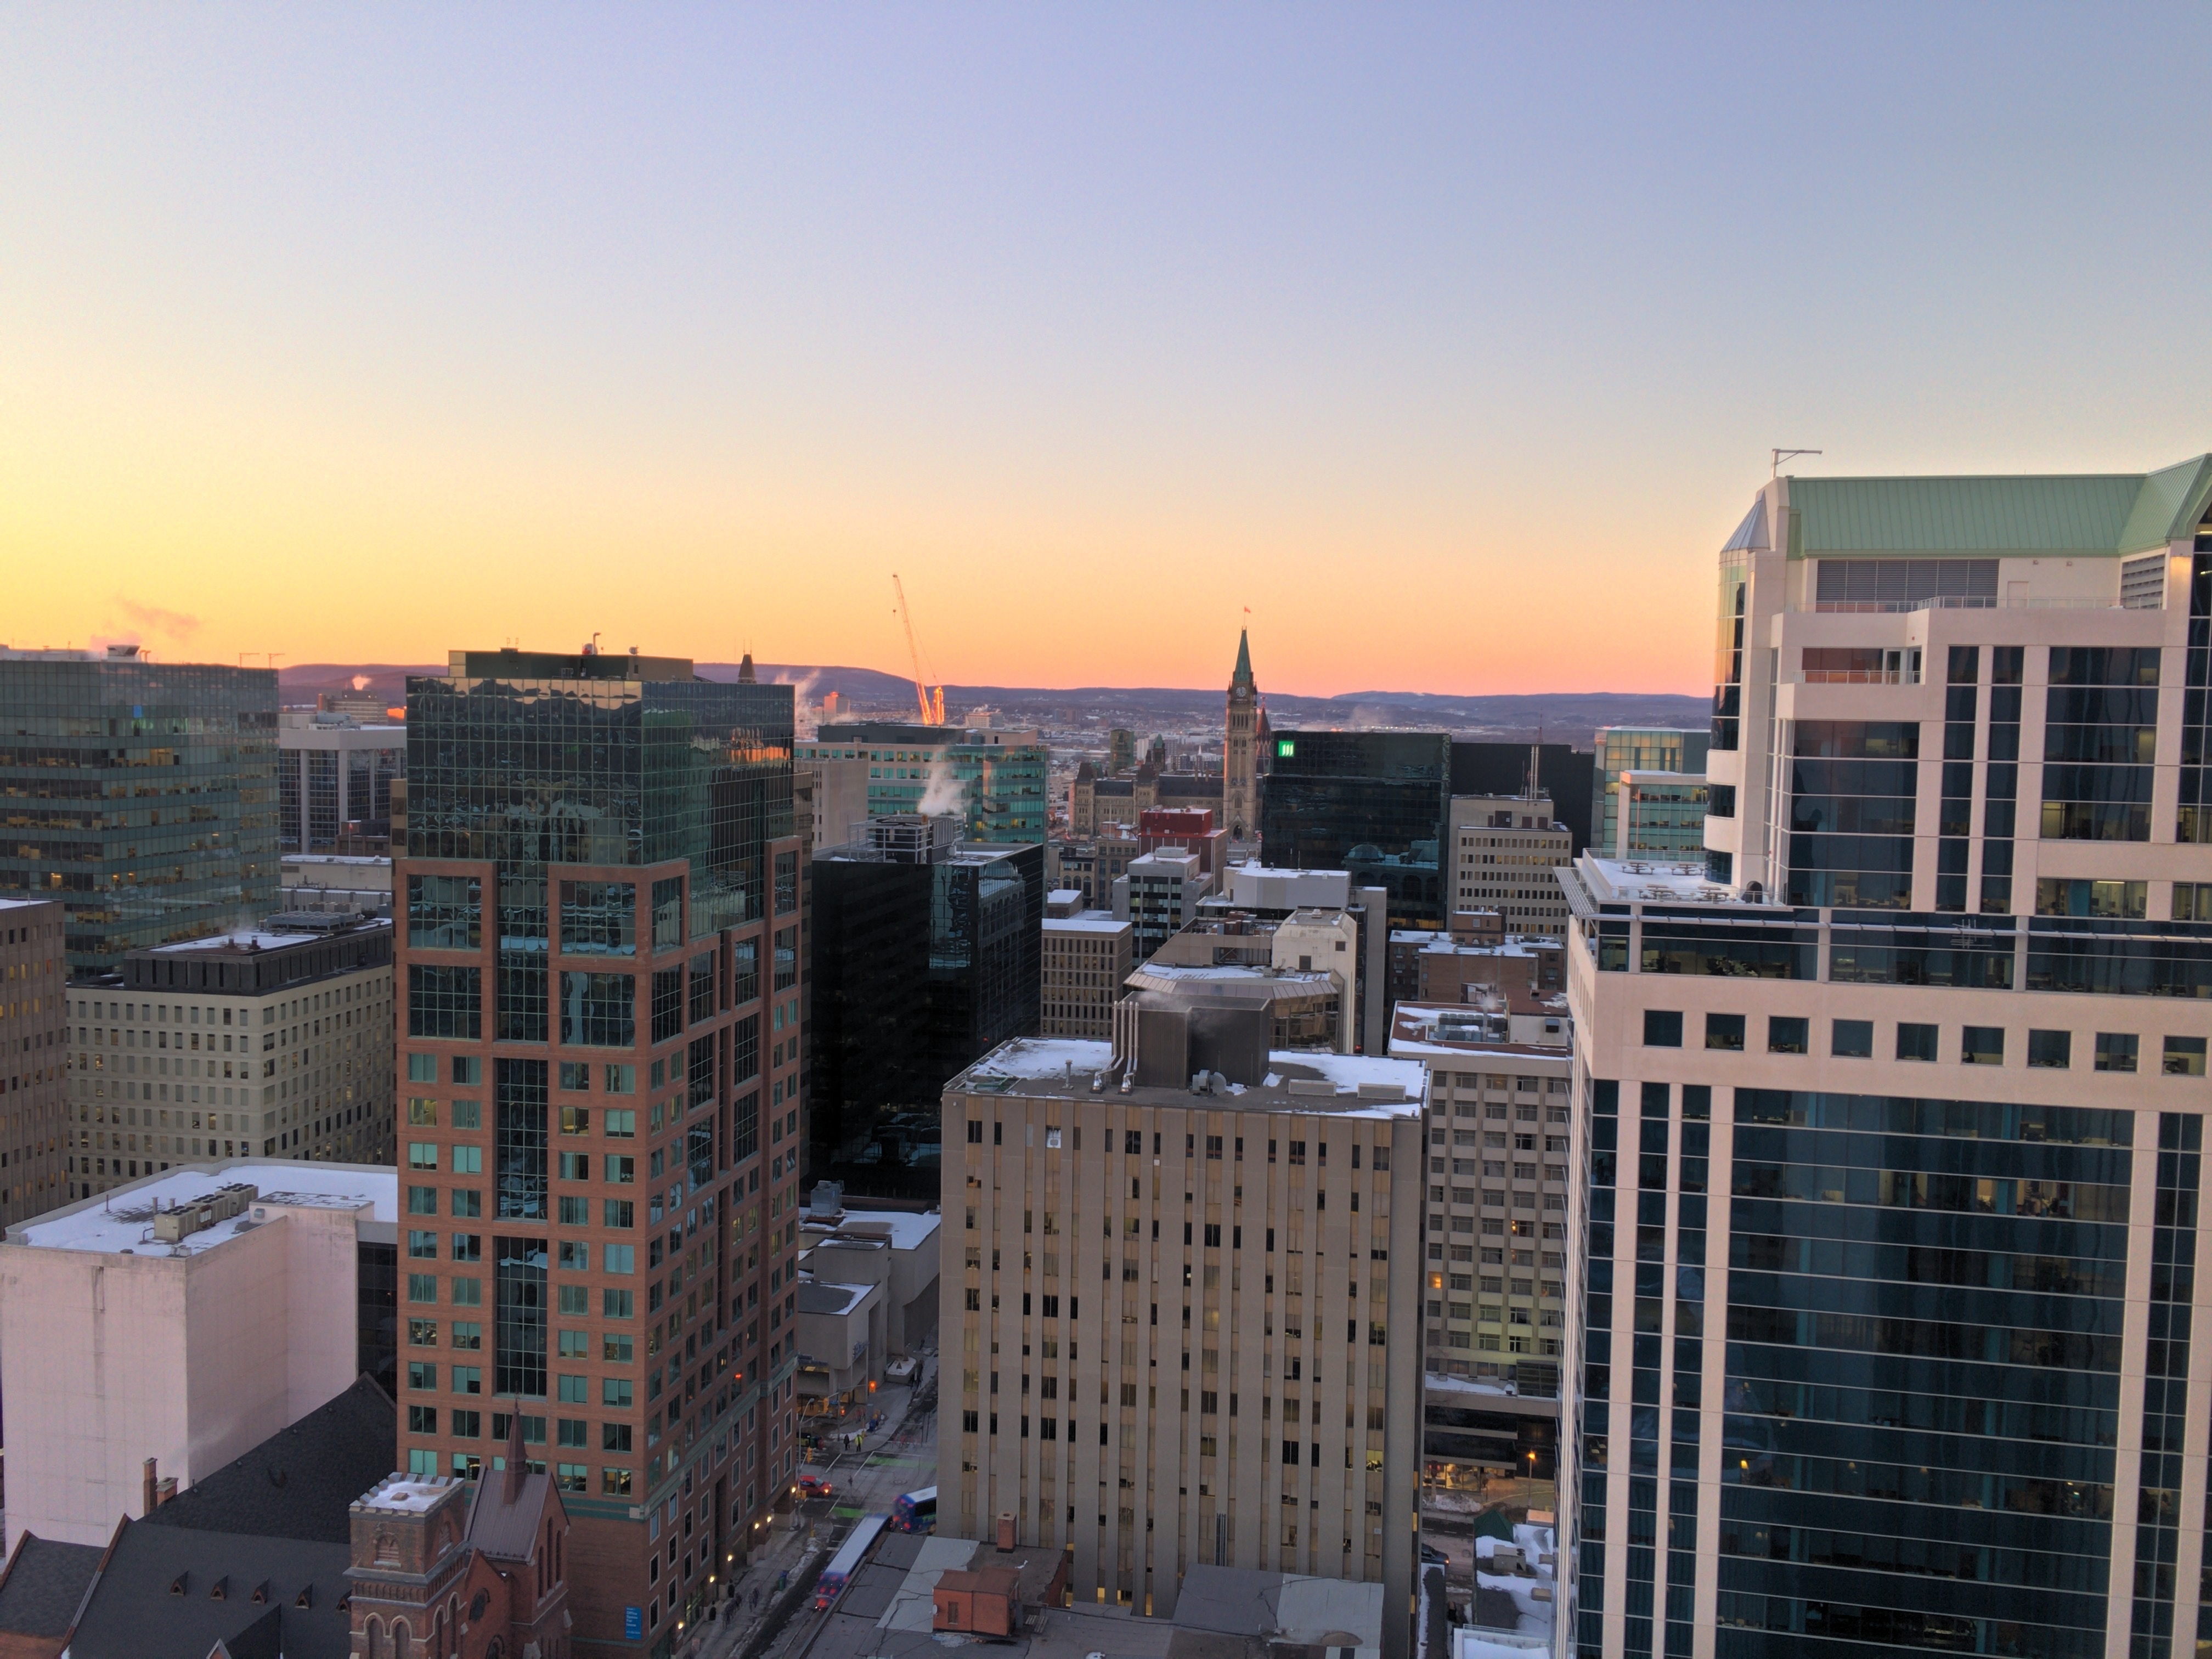
skyline, city, skyscraper, cityscape, downtown, evening, tower block, metropolis, neighbourhood, urban area, residential area, human settlement, metropolitan area